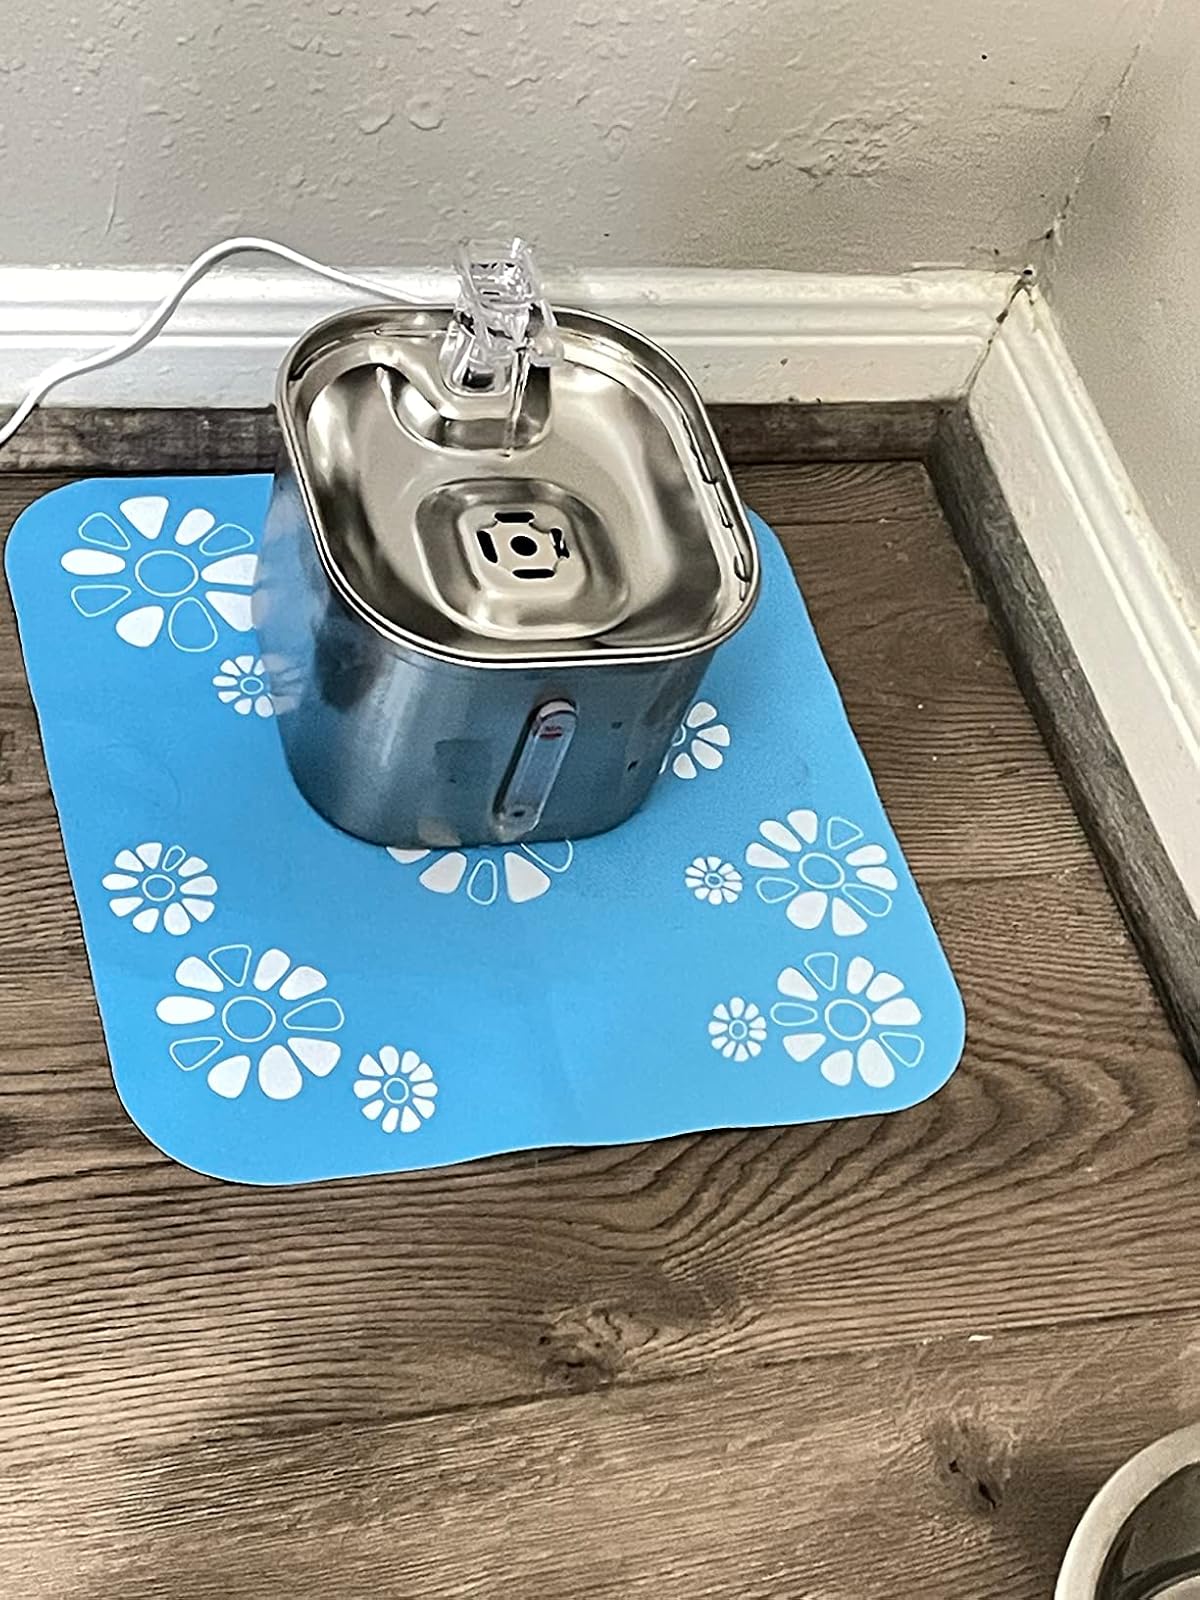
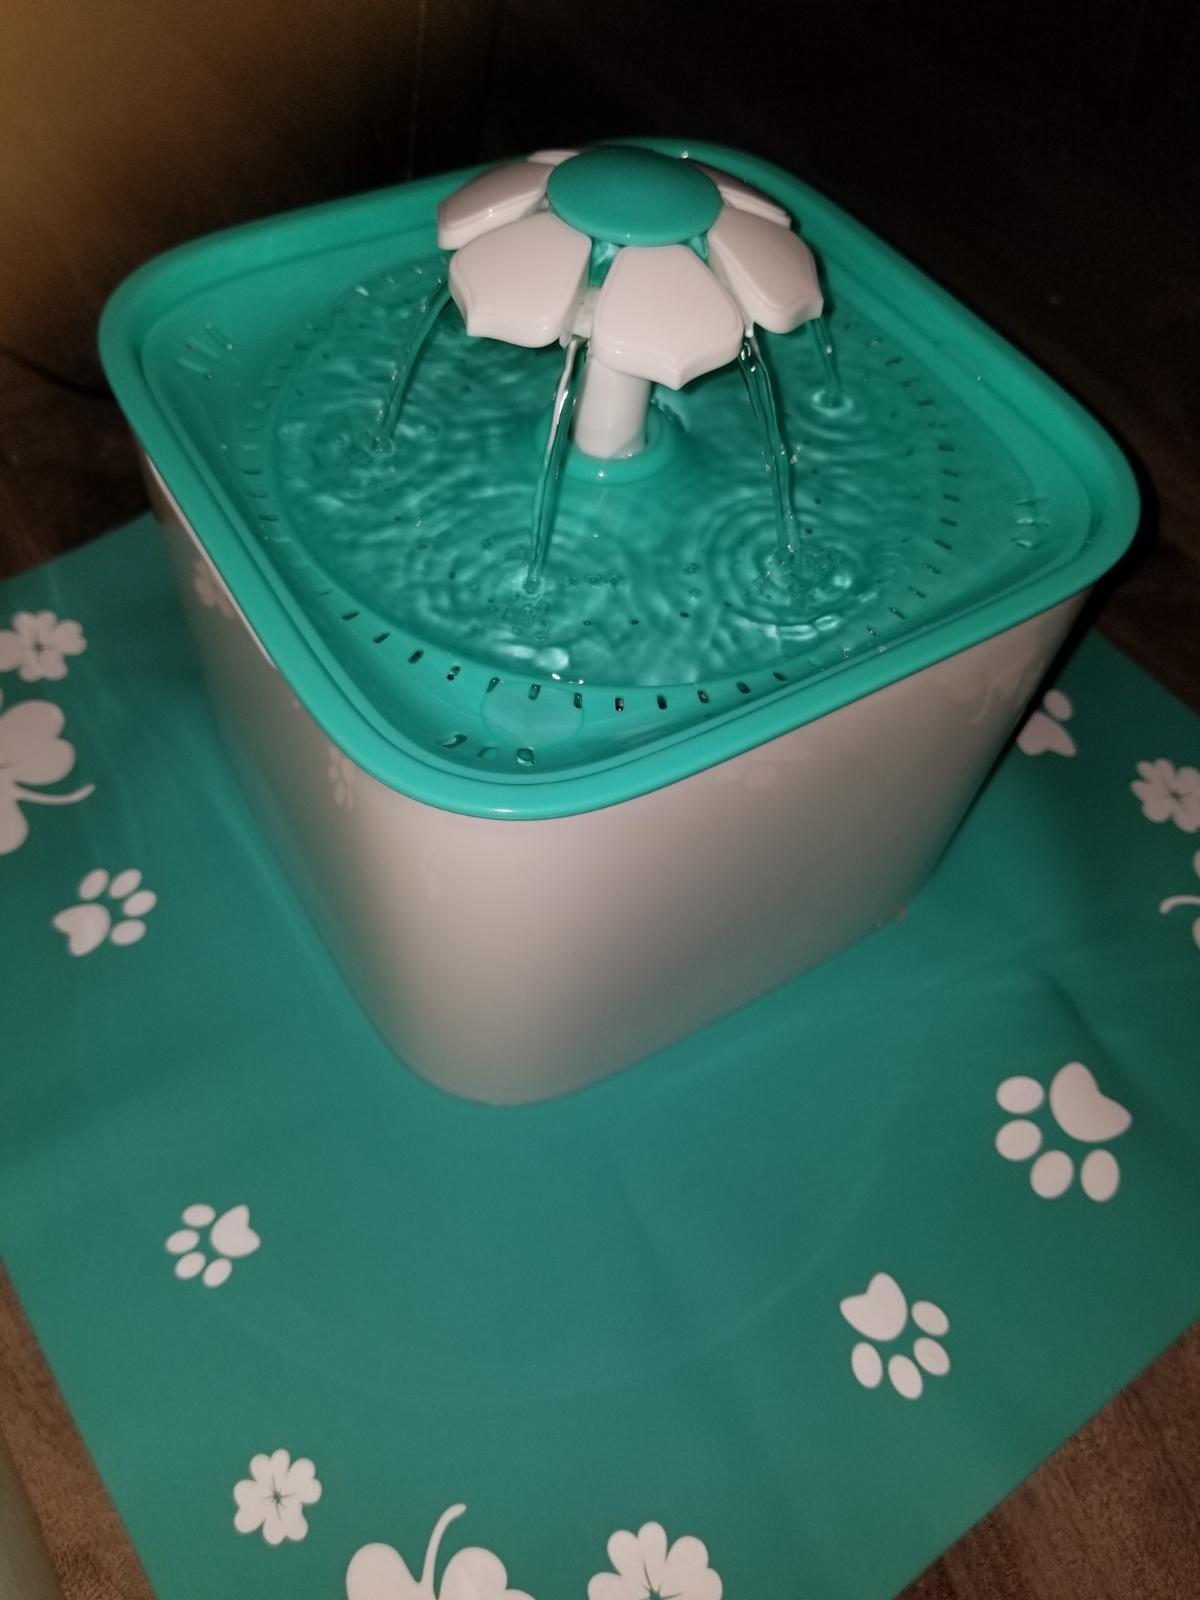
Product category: items_bowl
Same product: no